Bachro

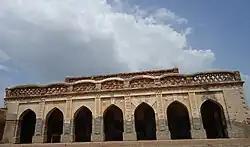
Khan Sahib Shahal Khan Khoso's Bangalow

Bachro is a village and Union Council division of the Taluka of the town of Thul. It is located in the Jacobabad District of Sindh, Pakistan. It is also known as village Khan Sahib Shahal Khan Khoso, named in honor of Khan Sahib Shahal Khan, whose mausoleum is located there.